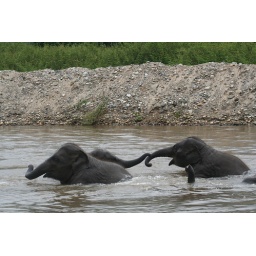
Baby elephants playing in the river